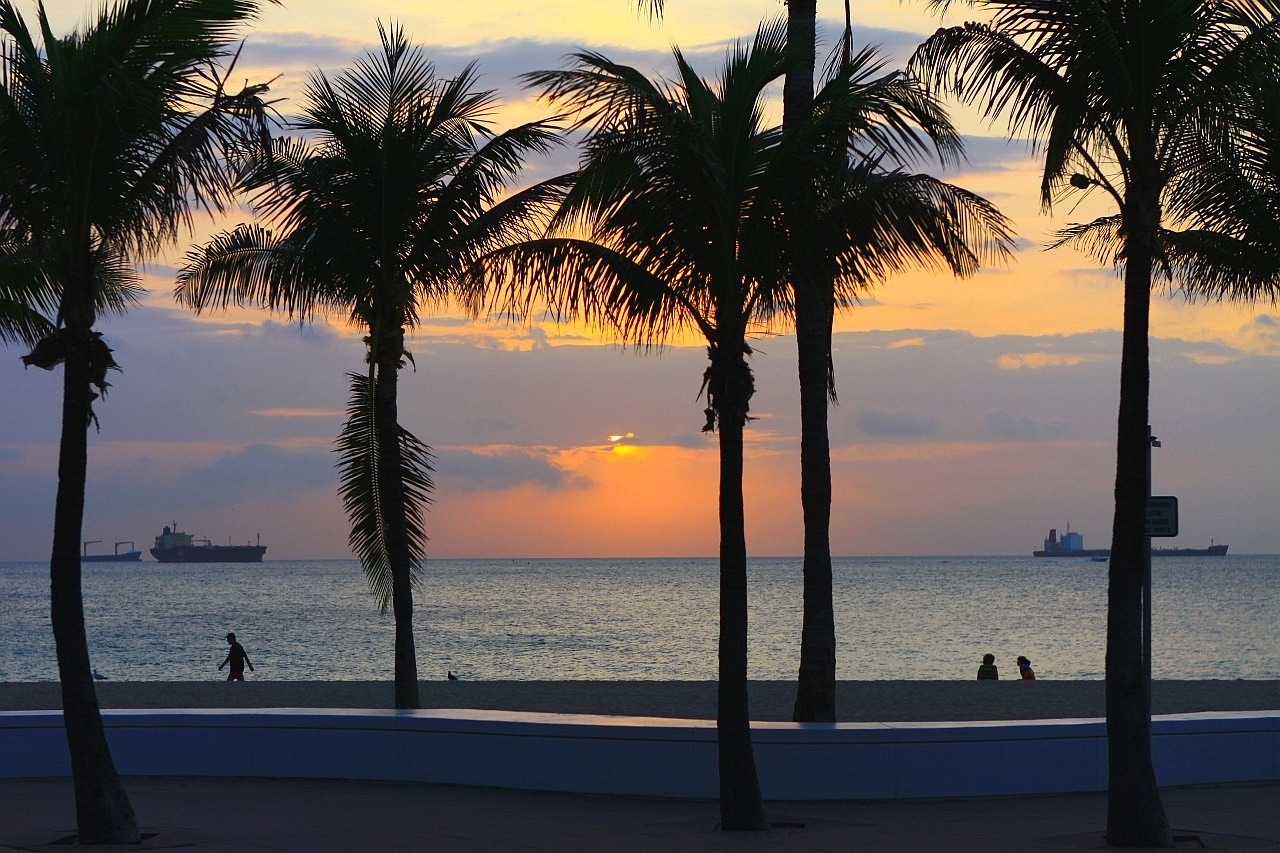
beach, landscape, sea, coast, tree, sand, ocean, horizon, people, sky, sunrise, sunset, sunlight, morning, shore, ship, vacation, dusk, evening, palm, bay, body of water, clouds, caribbean, florida, arecales, palm family